Ferris State University

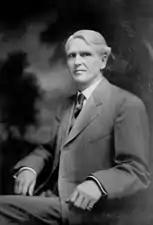
Woodbridge N. Ferris, founder and namesake of the university

Big Rapids Industrial School, as it was originally named, opened on September 1, 1884, in temporary quarters in the Vandersluis Block (present location of J.C. Penney Co.) in Big Rapids. The goal of the school was to provide students with marketable skills for a changing society. By the beginning of the next semester in January 1885, the school changed its name to Ferris Industrial School. In January 1894, the school moved into and dedicated its new building, Old Main, on the corner of Oak and Ives Streets. At this same time, the school was incorporated with capital stock of $50,000.